Lorenzo Brown

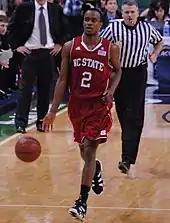
Brown at NC State.

Brown, a 6'5" guard, played for NC State from 2010 to 2013. He started all three seasons and led the Wolfpack to consecutive NCAA tournament appearances in 2012 and 2013. As a junior, Brown averaged 12.4 points and 4.3 rebounds per game and led the Atlantic Coast Conference (ACC) in assists with 7.2 per game. At the close of the season, Brown was named second team All-ACC. During his college career Brown averaged 11.6 points, 4.2 rebounds, 5.8 assists and 32.6 minutes per game.